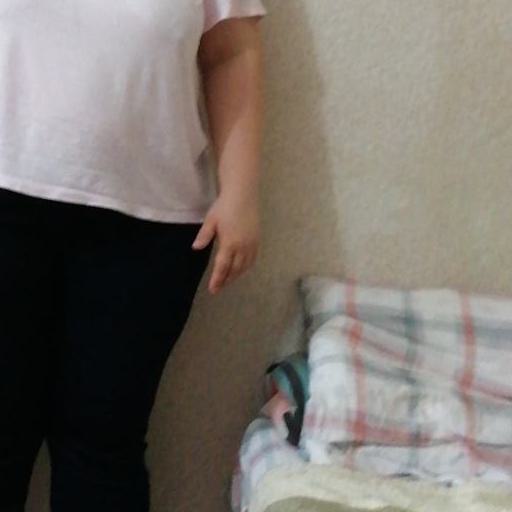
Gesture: no_gesture